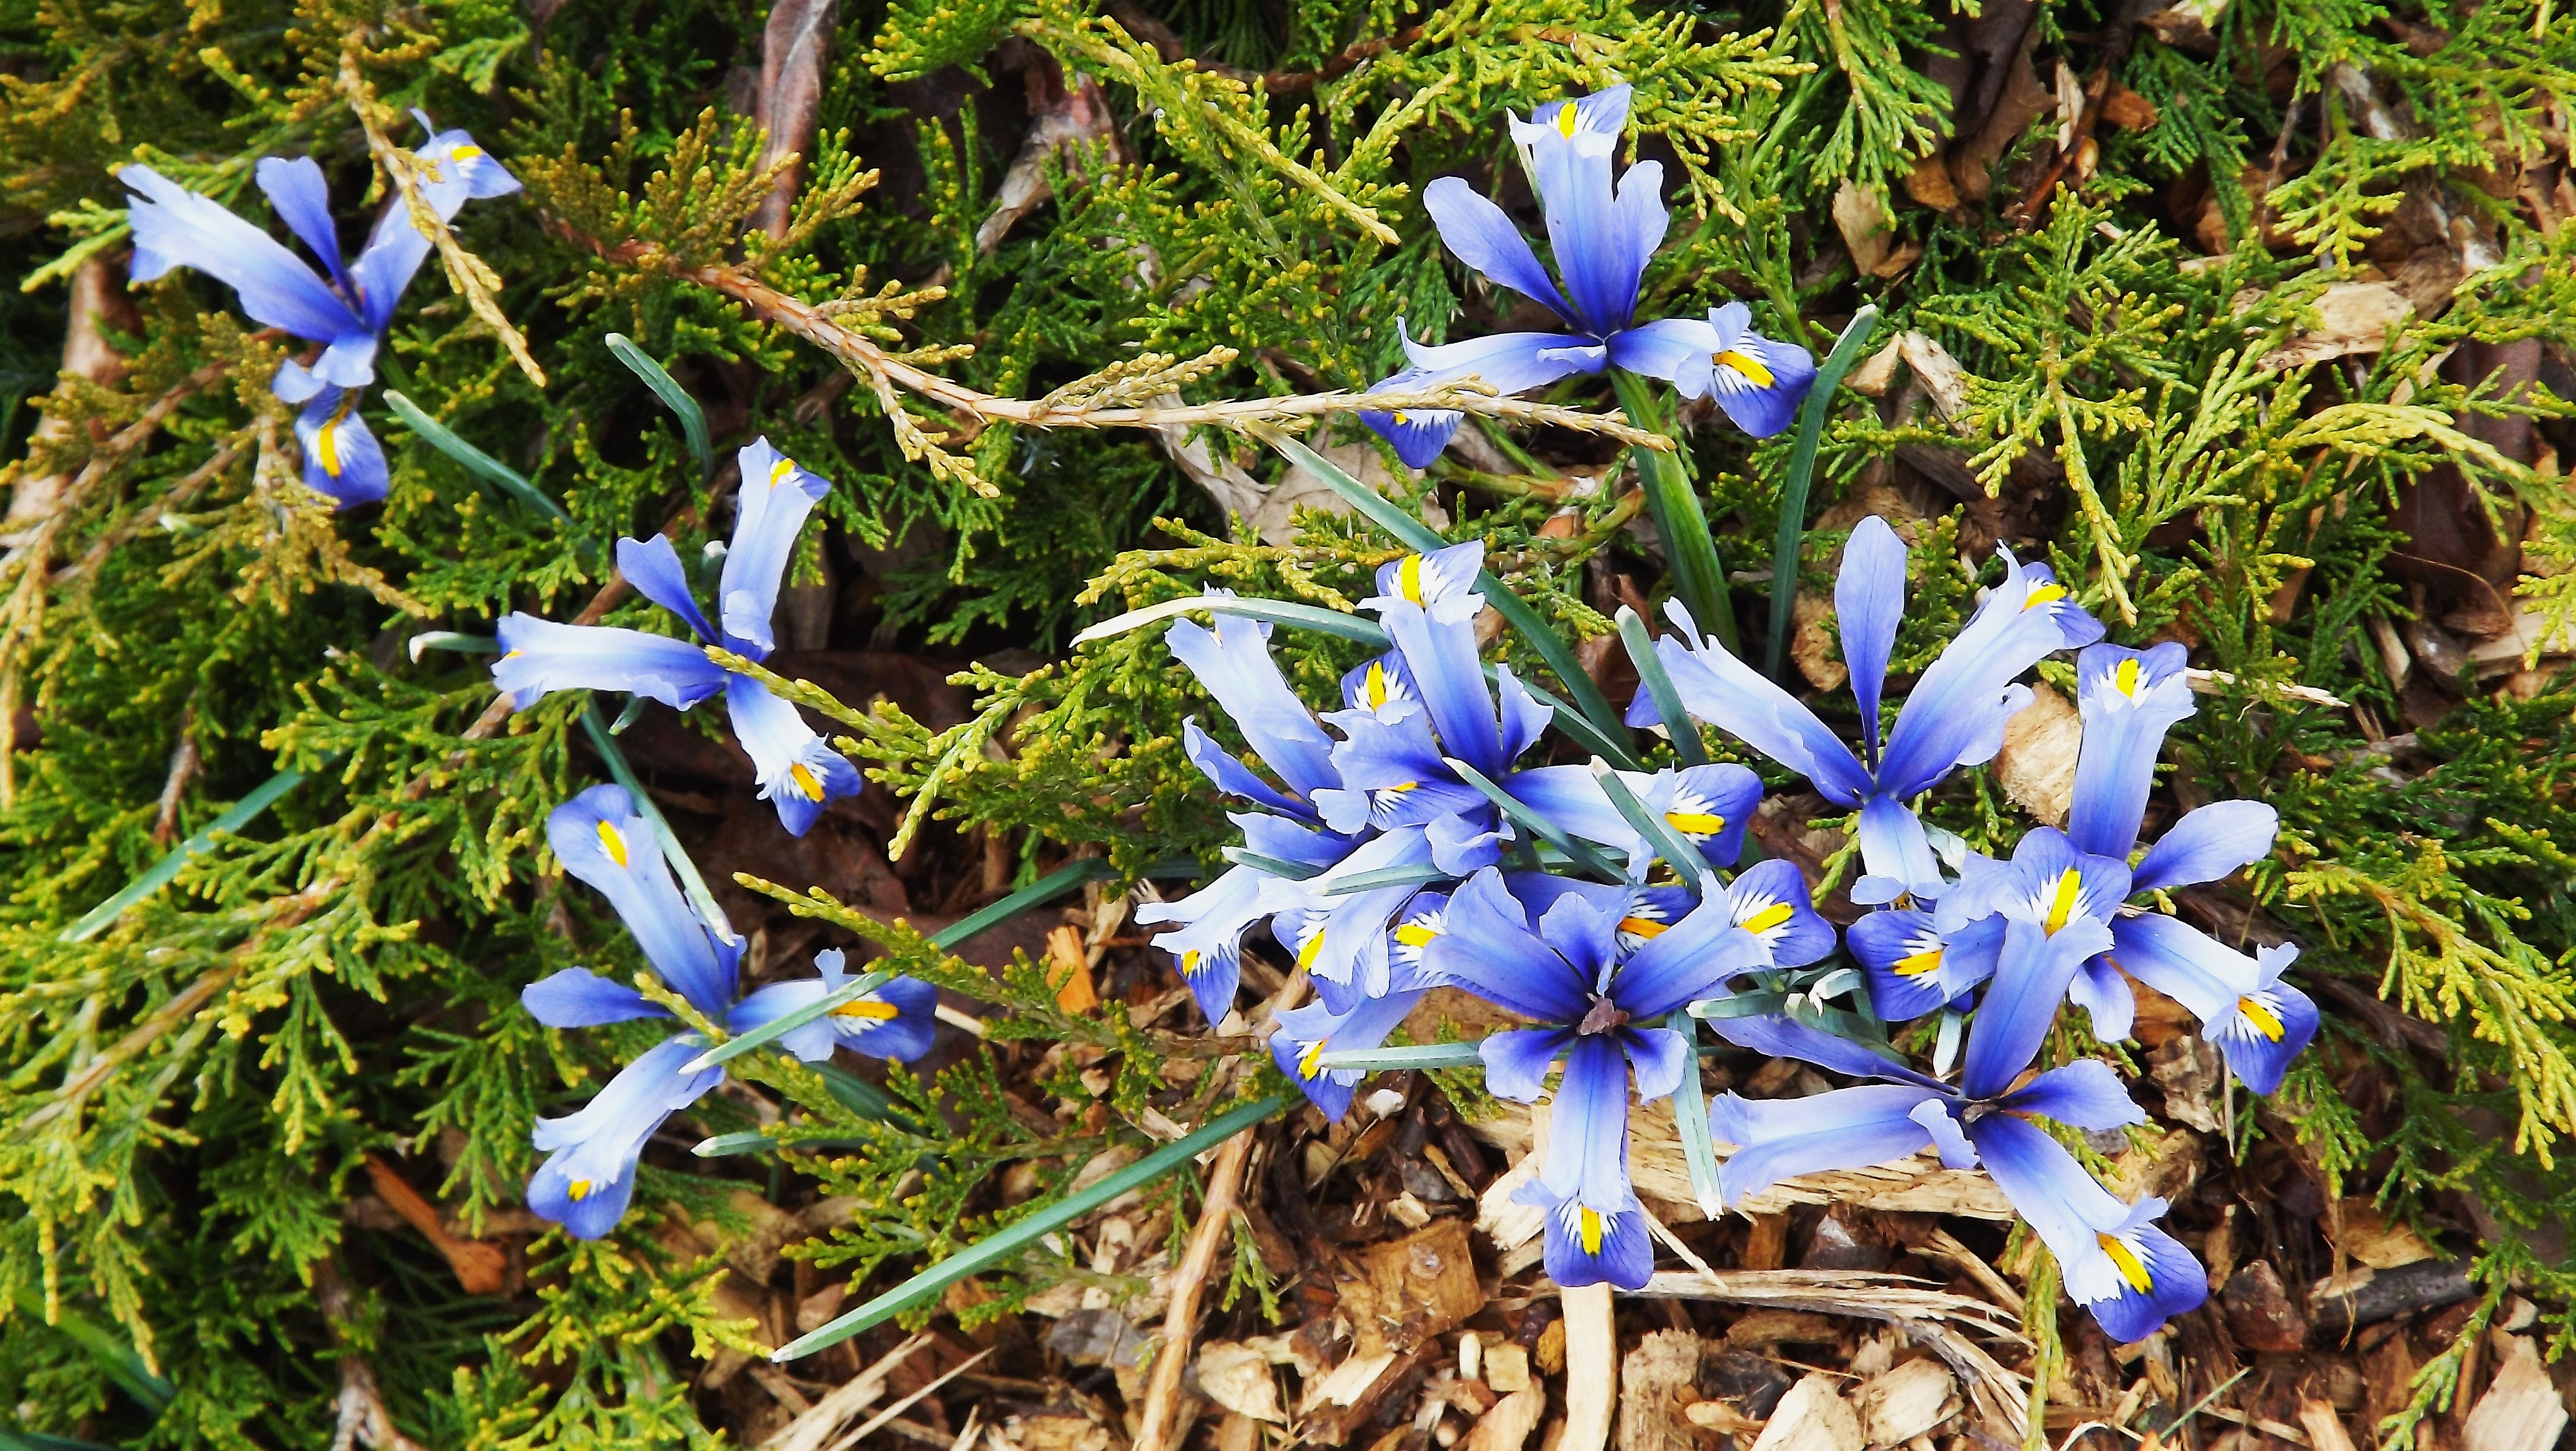
nature, plant, flower, spring, herb, botany, garden, flora, wildflower, flowers, crocus, scilla, irises, flowering plant, bellflower family, land plant, iris family, fawn lily